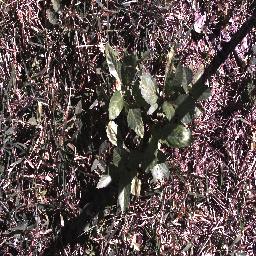
Label: snake_weed